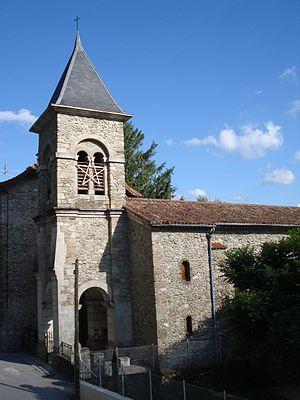
Chamborigaud est une commune française située dans le département du Gard en région Occitanie, proche du Mont Lozère dans le sud-est du Massif central.